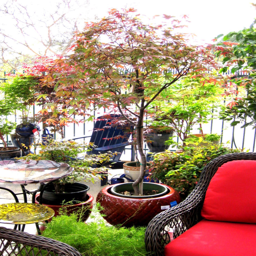
a potted maple between chairs creates an intimate space on an open patio .